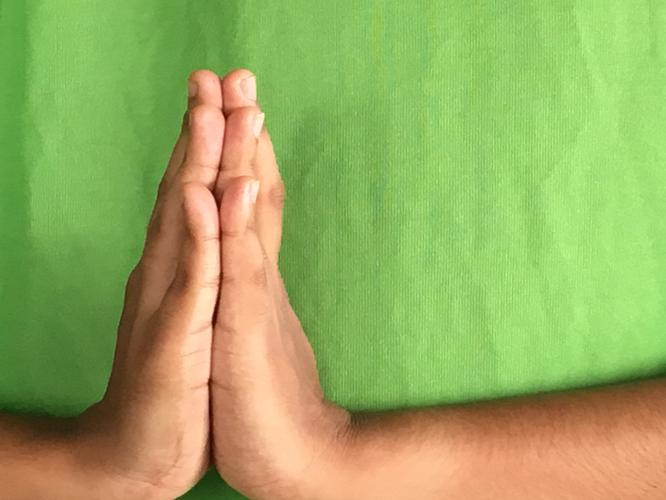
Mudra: Anjali
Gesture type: double_hand